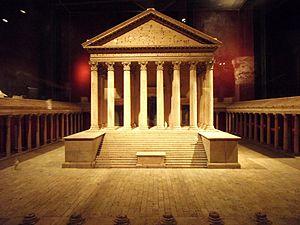
Colonia Claudia Ara Agrippinensium est une colonie romaine capitale de la Germanie inférieure, l'actuelle ville de Cologne, en Allemagne.